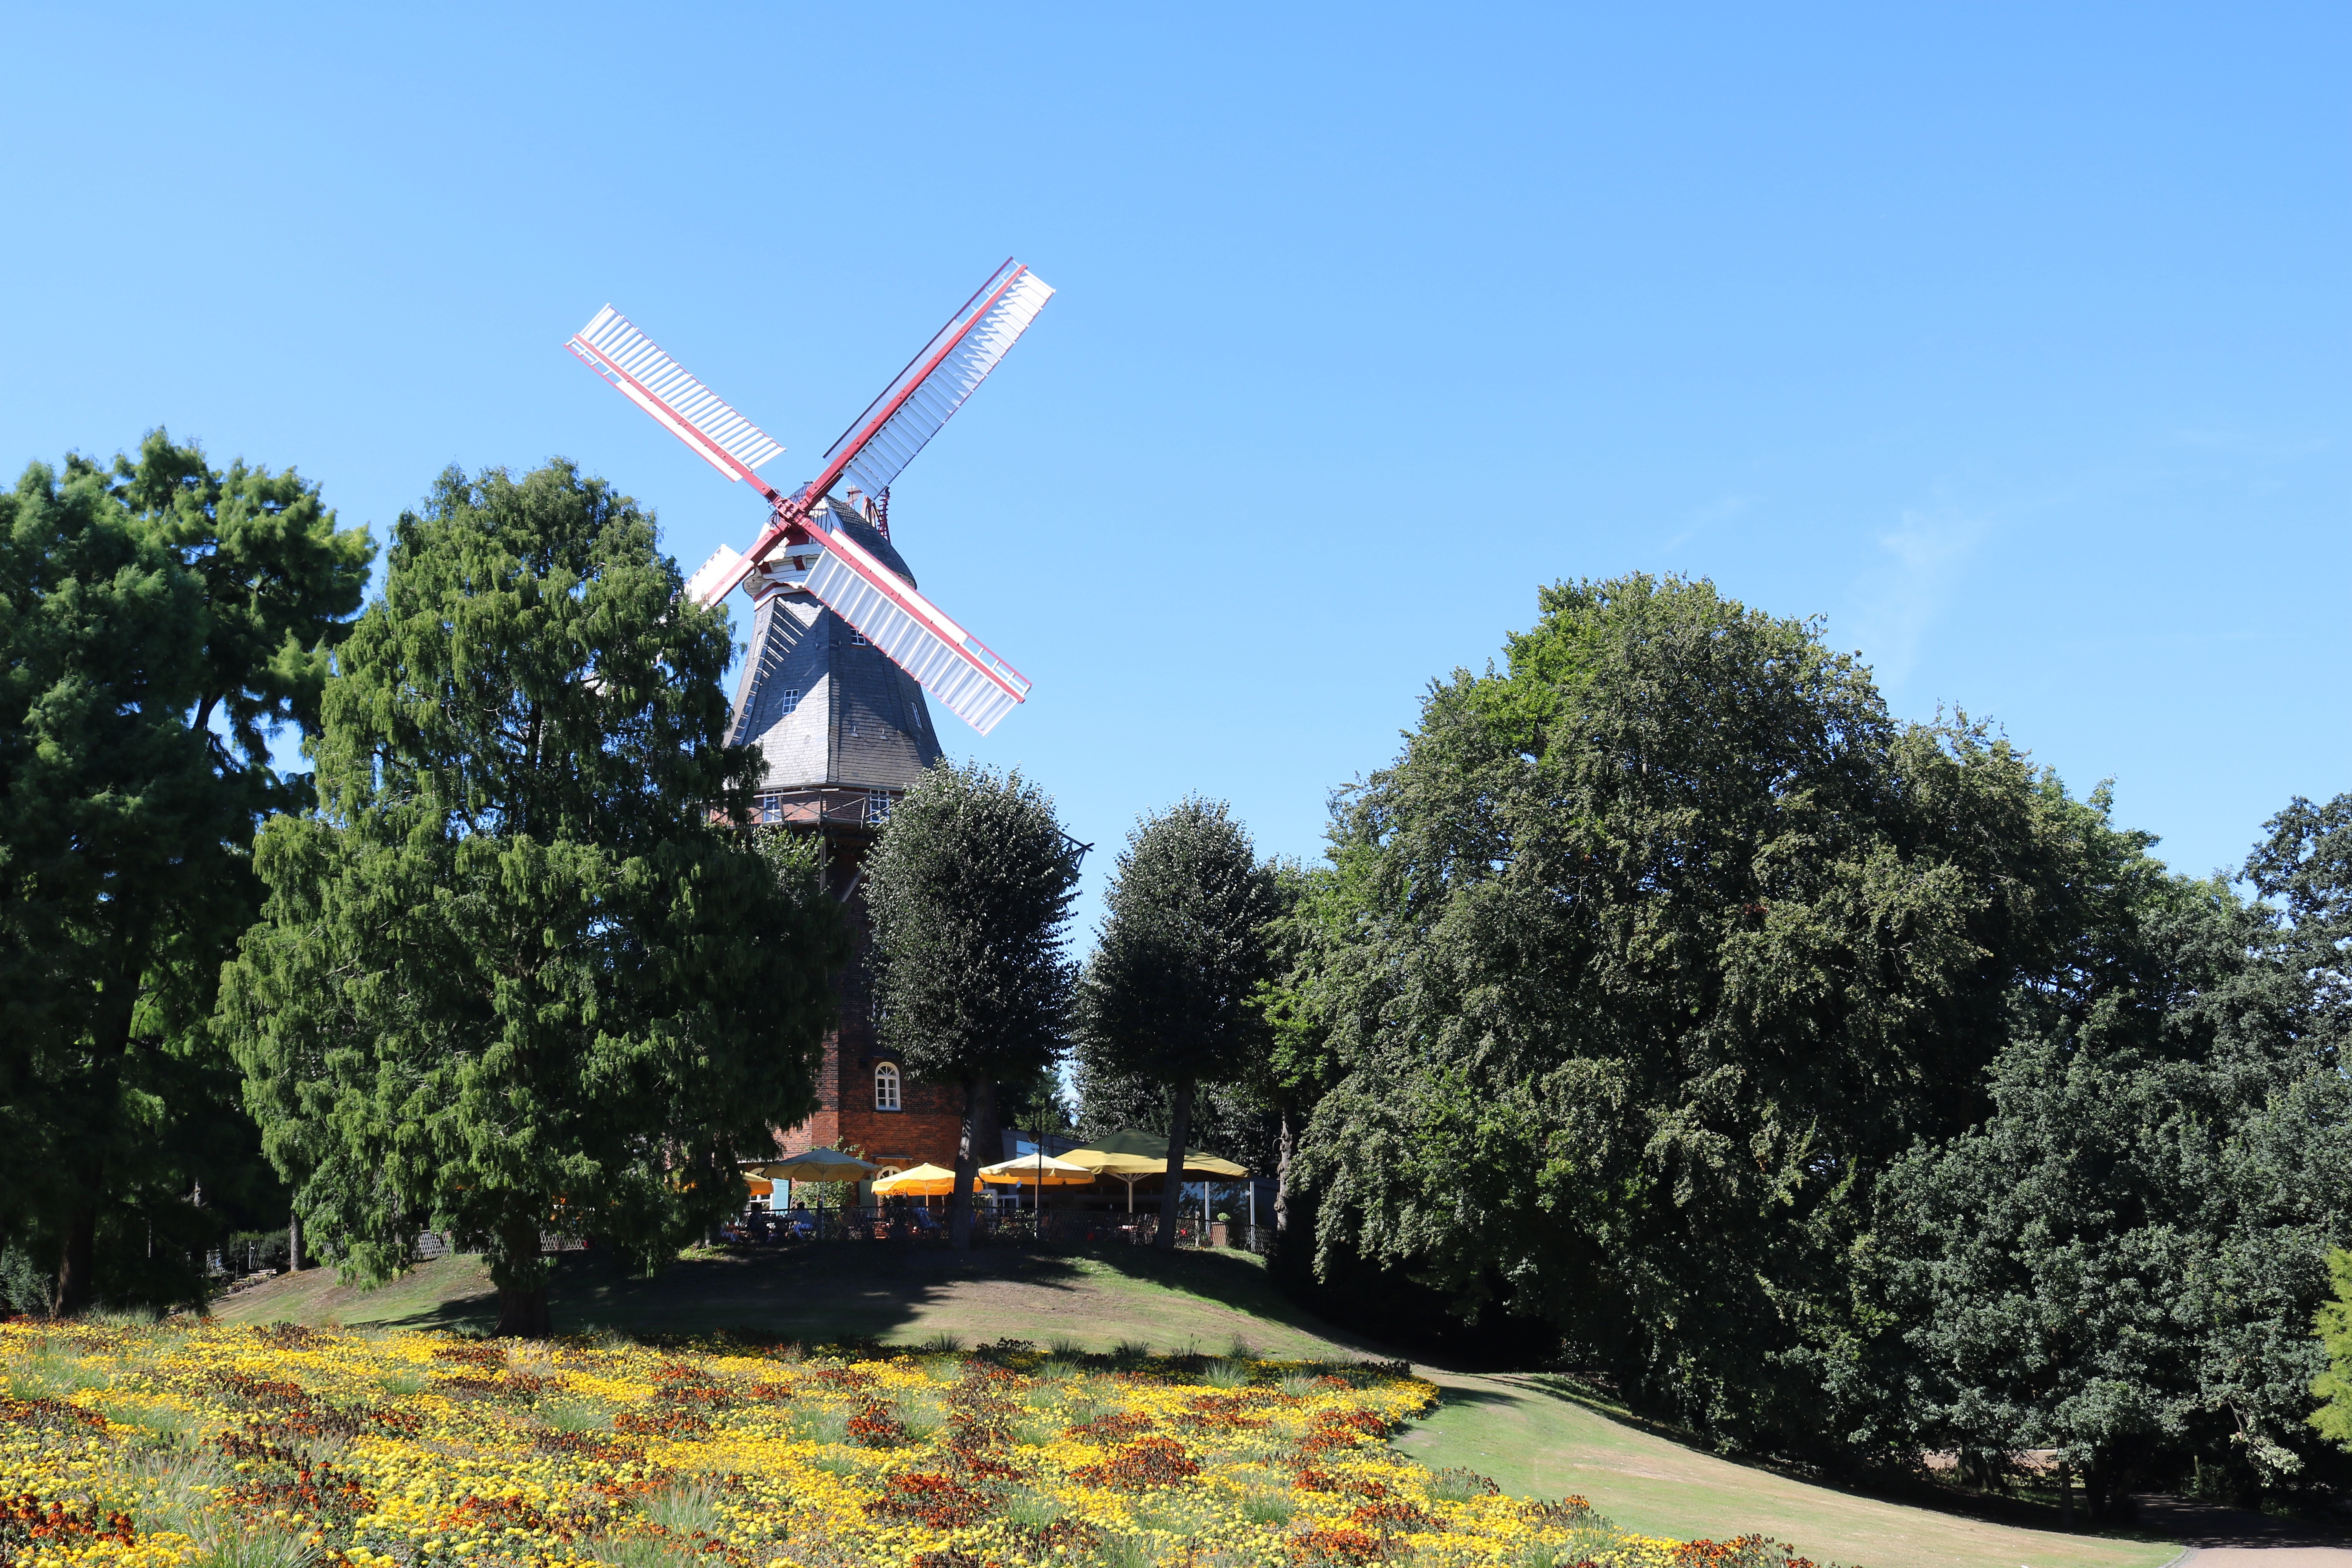
cafe, windmill, wind, building, city, machine, sightseeing, tourism, places of interest, mill, bremen, windmill on wall